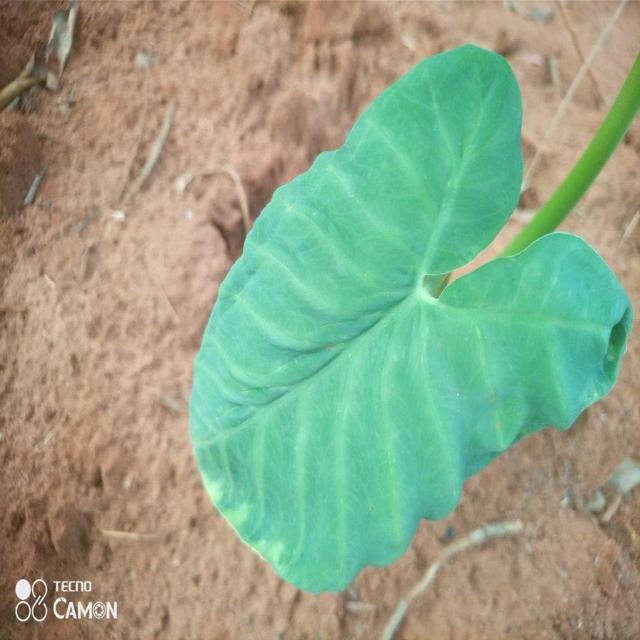
Label: Healthy